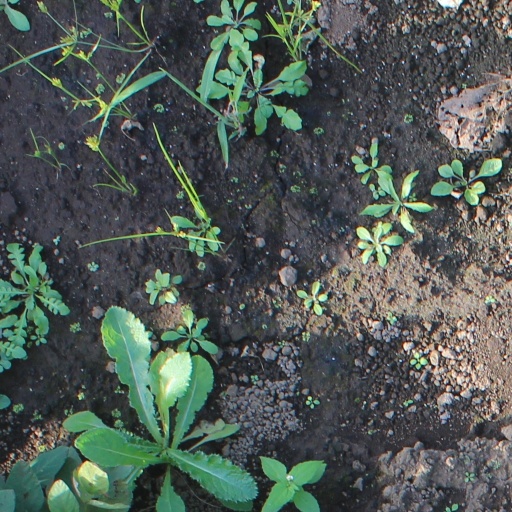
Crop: soybean